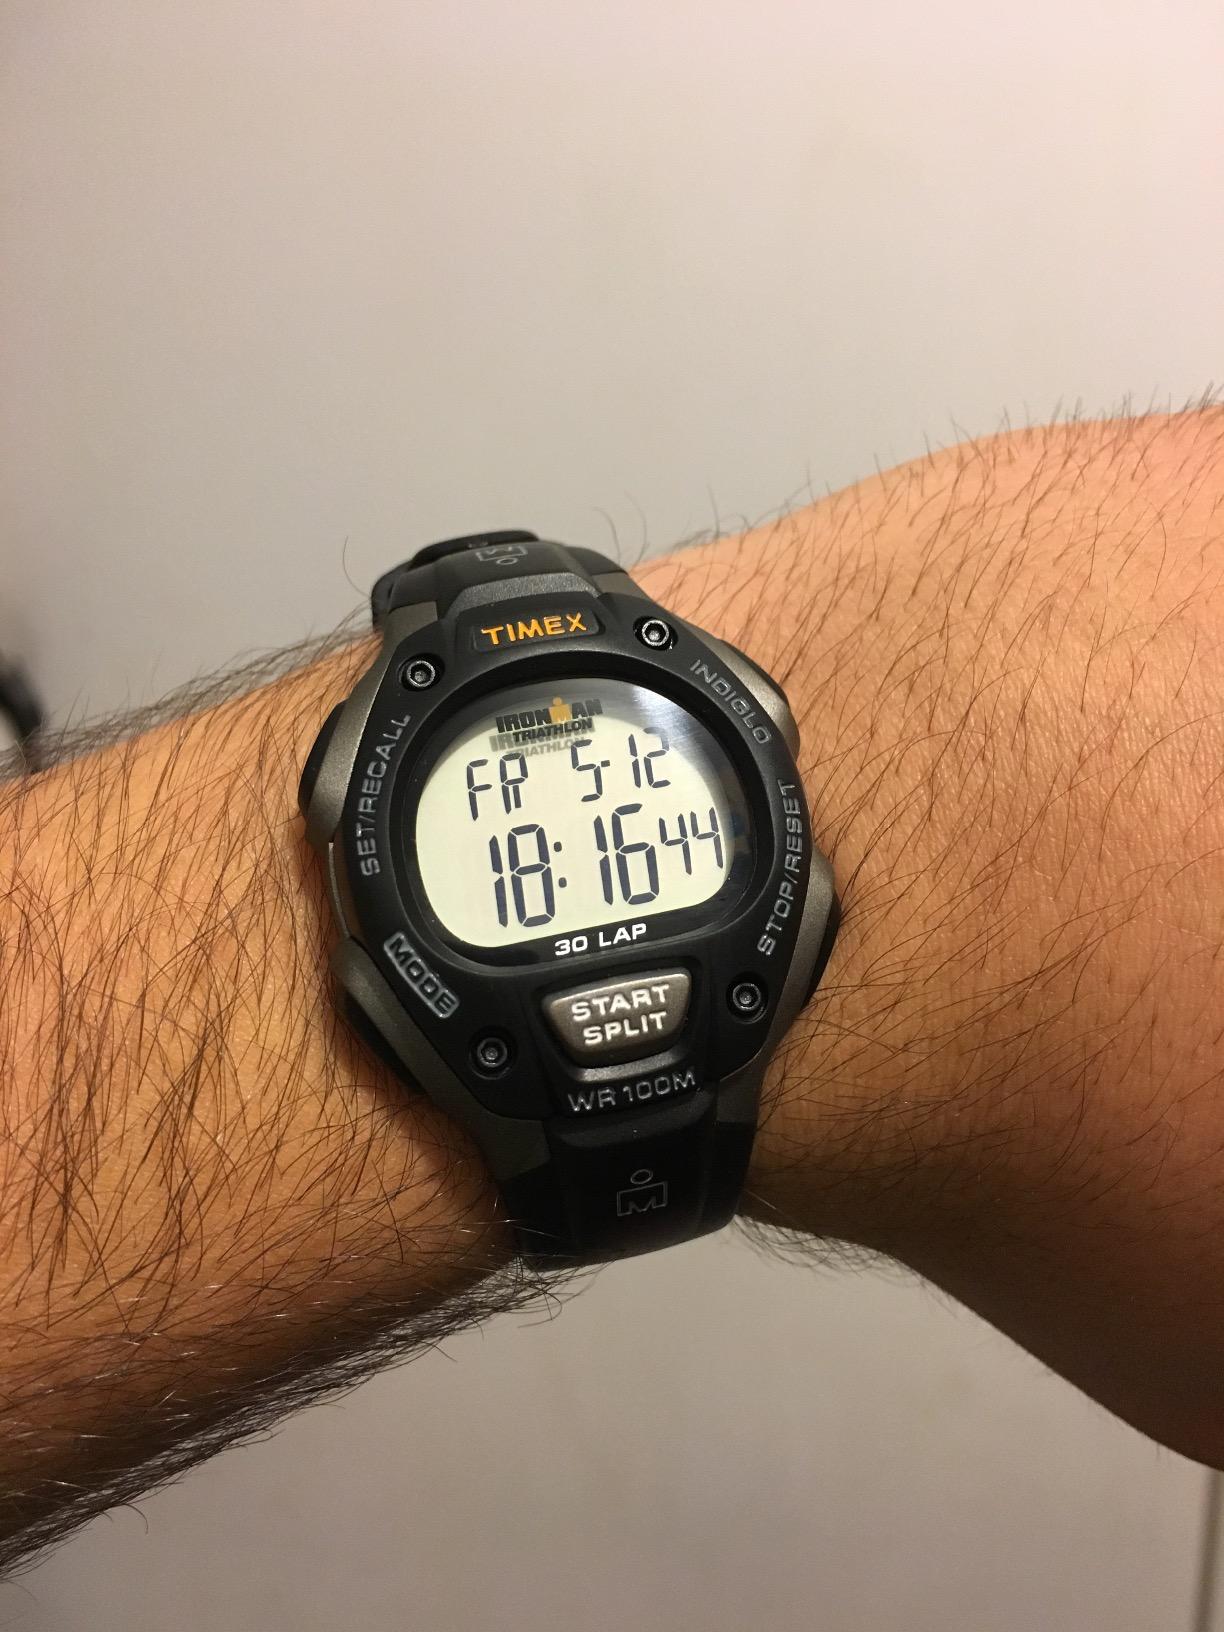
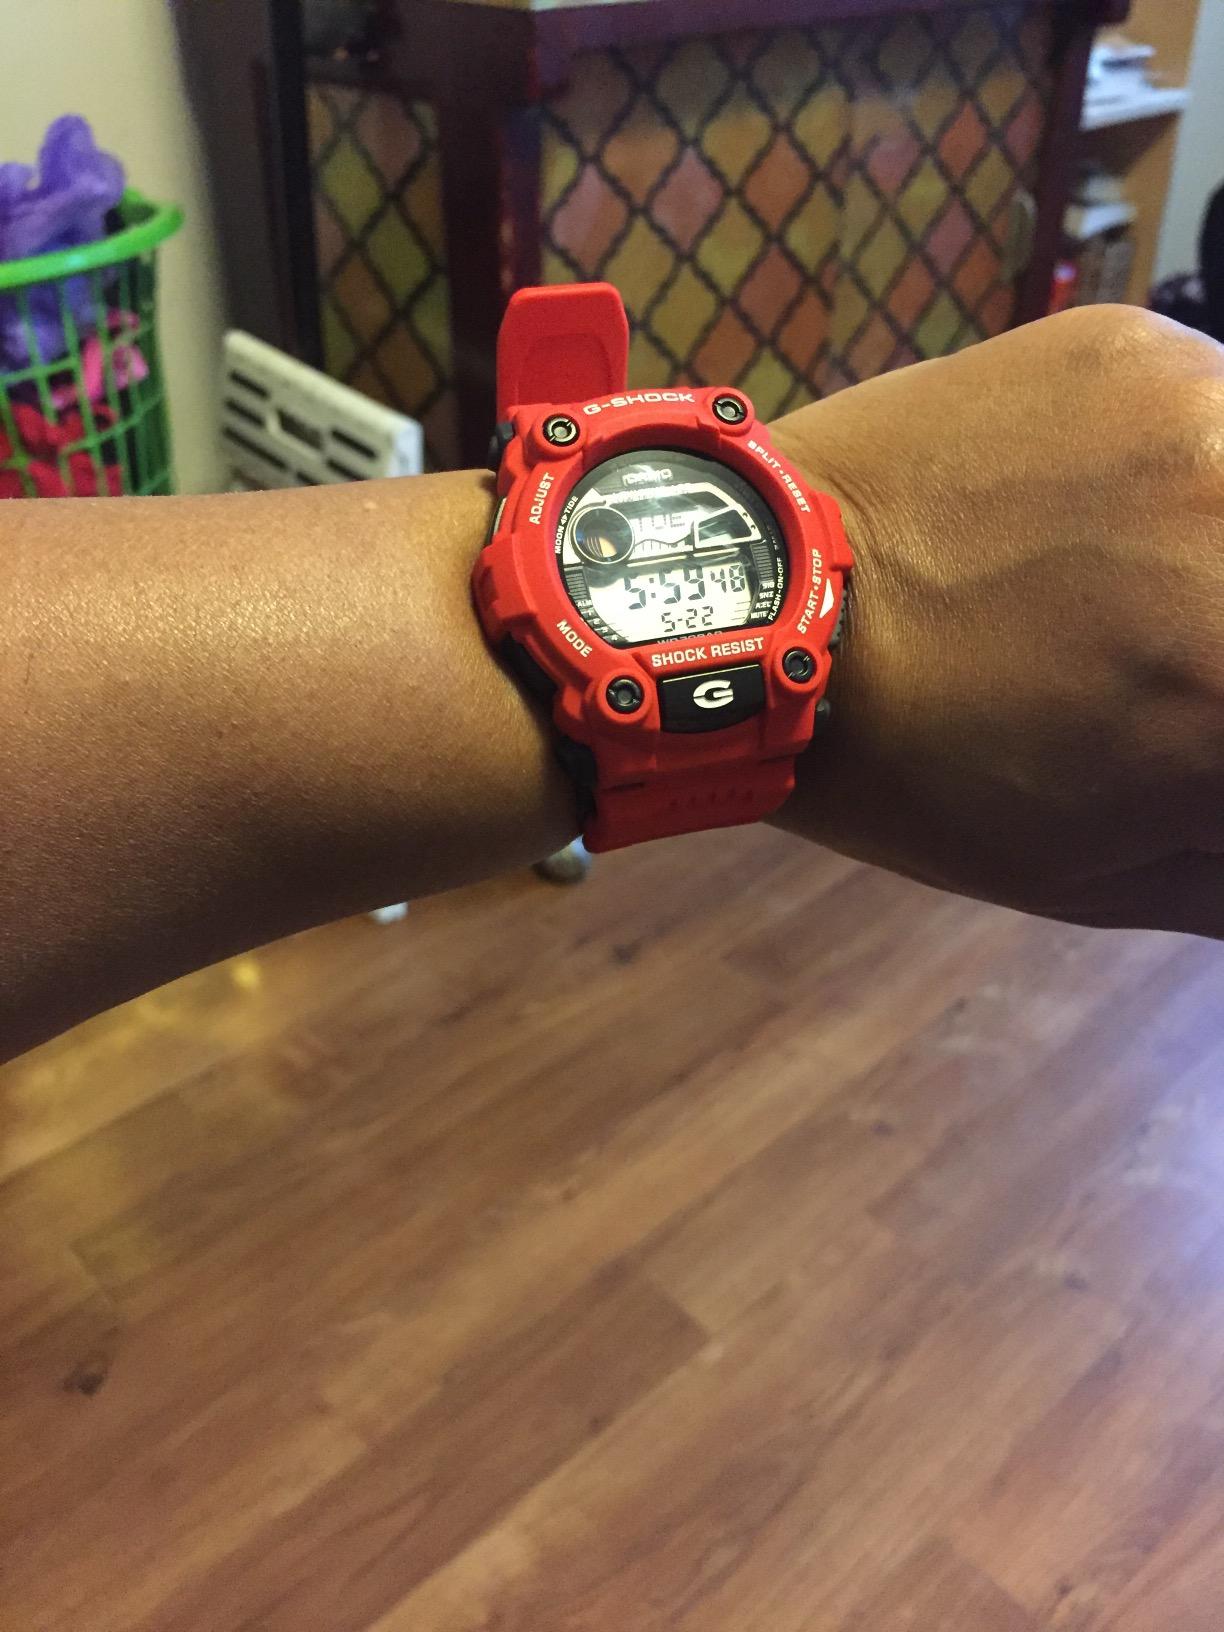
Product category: accessories_watch
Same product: no